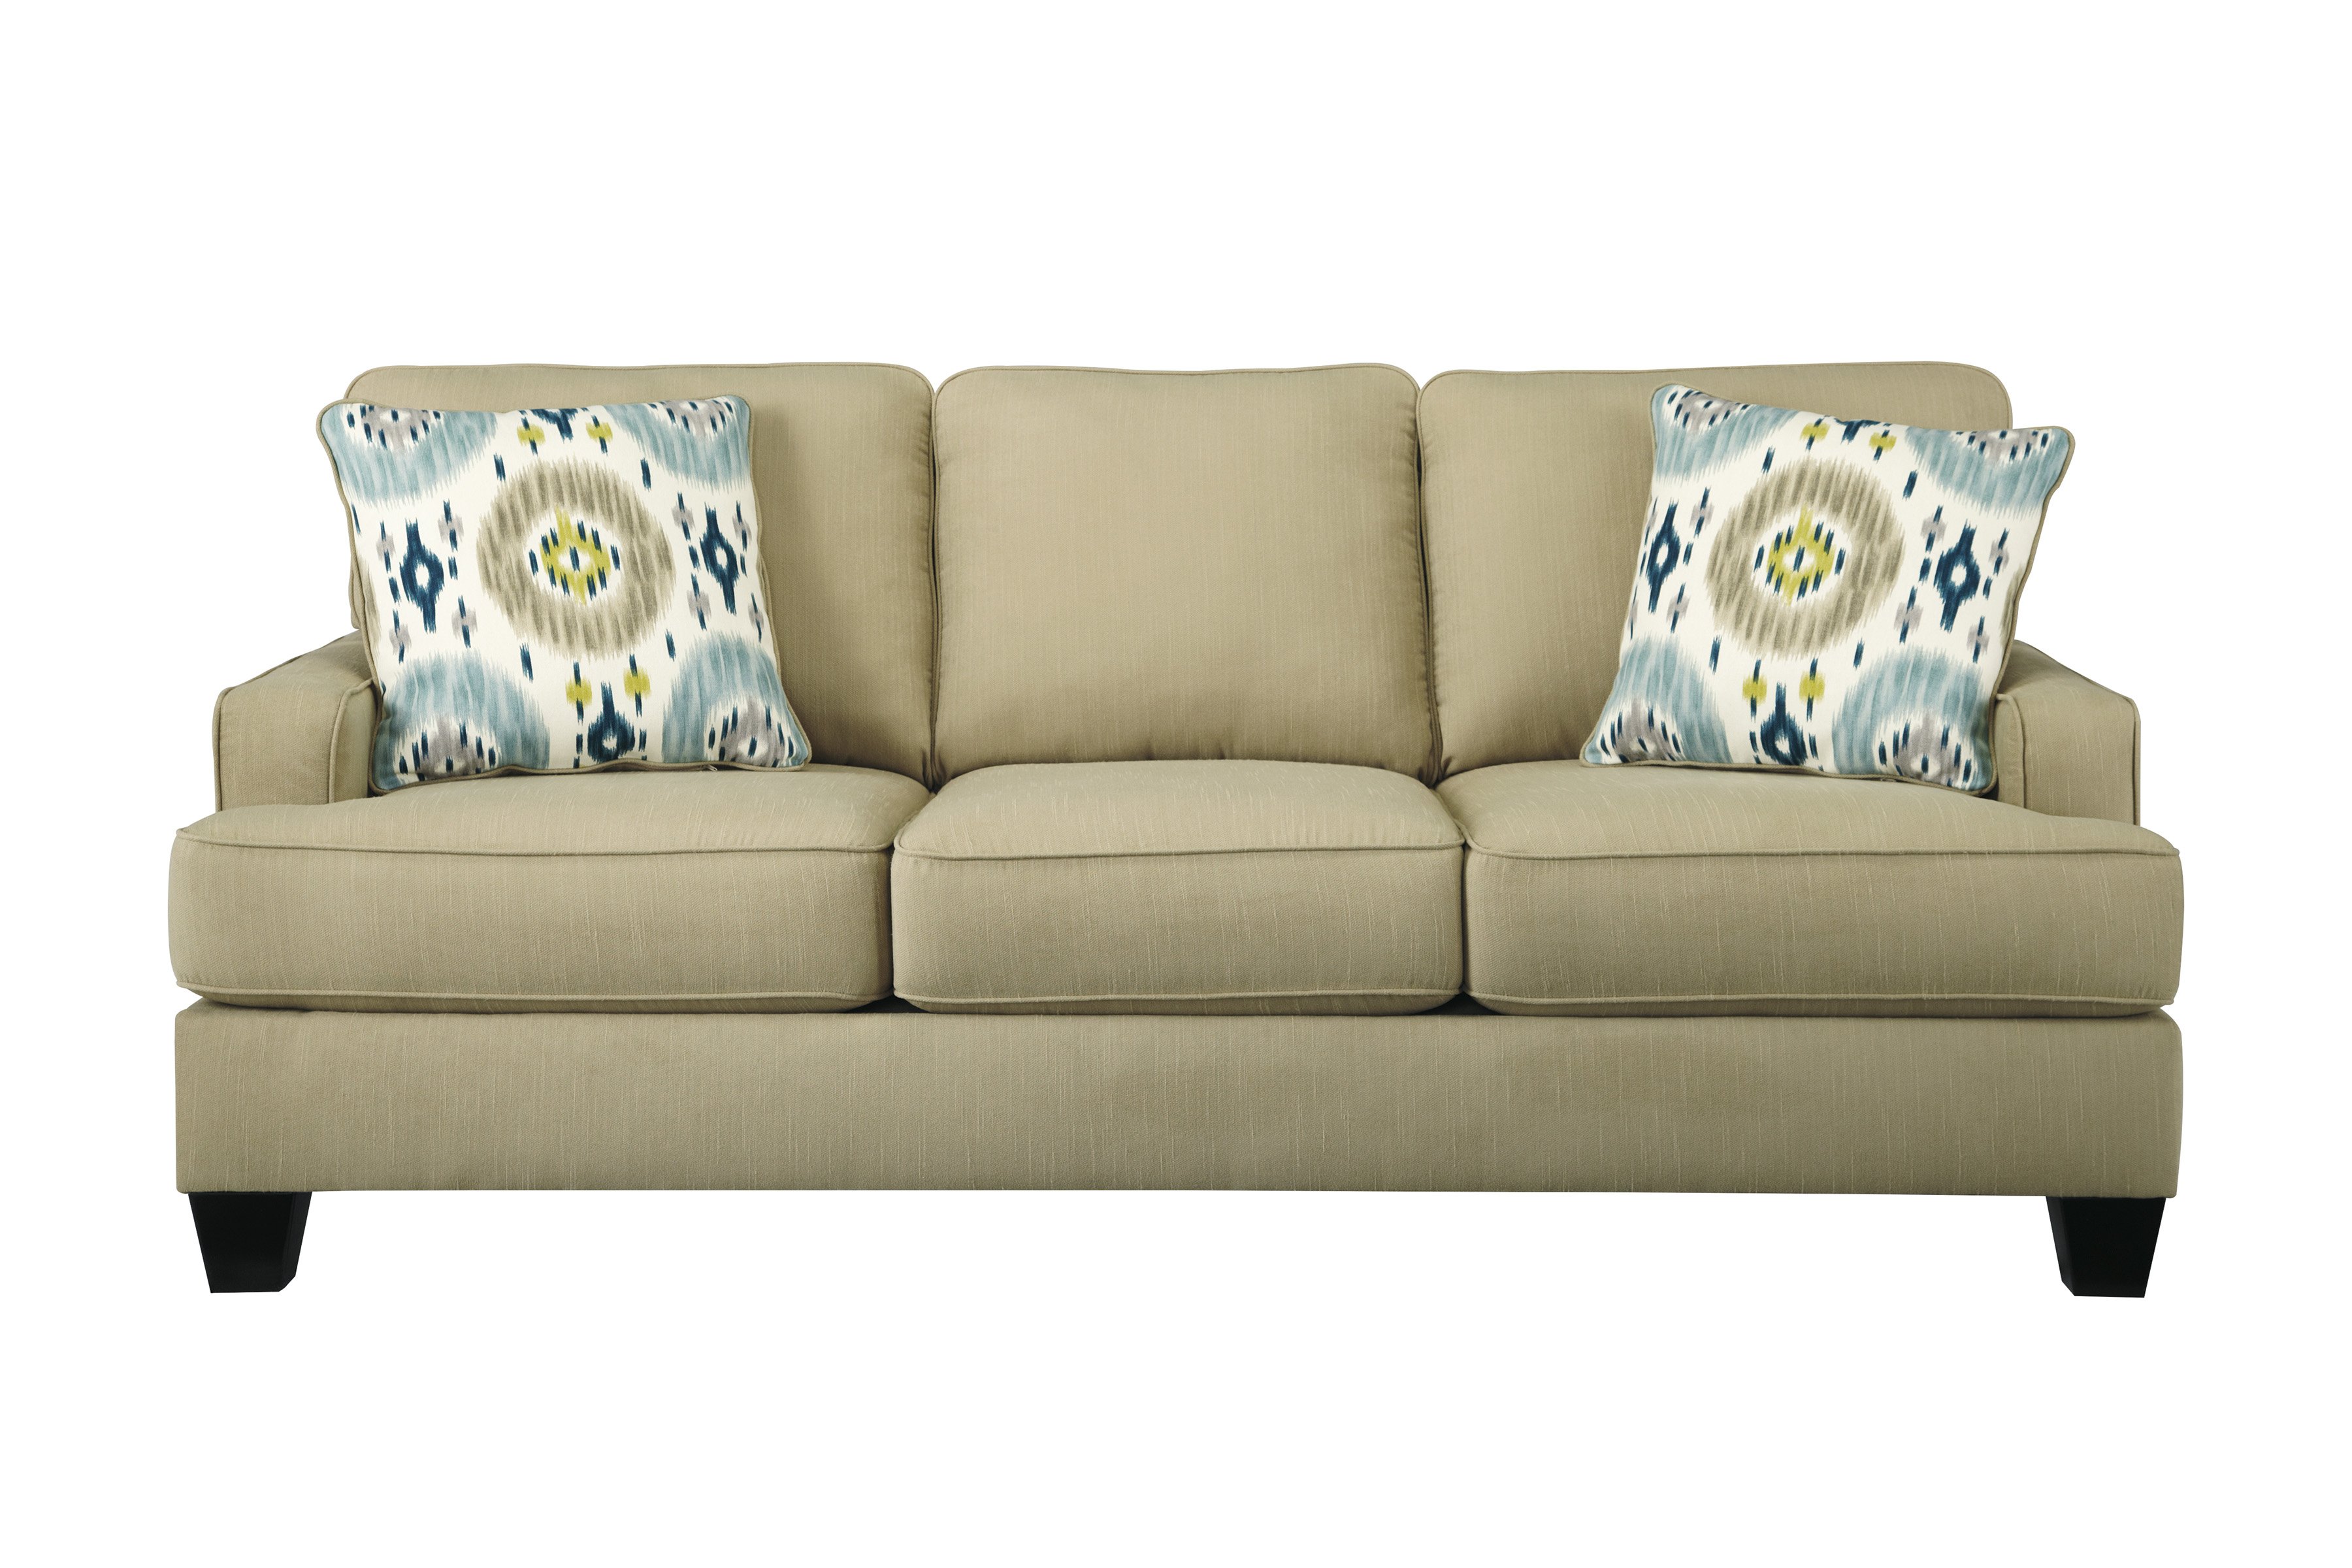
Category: sofa